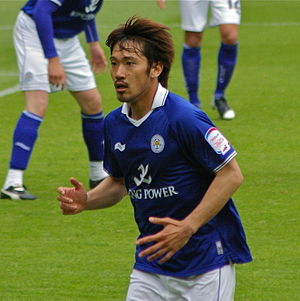
Yuki Abe
Yuki Abe er en japansk professionel fodboldspiller, som spiller for den japanske fodboldklub Urawa Red Diamonds. Han er midtbanespiller, og er også en del af det japanske fodboldlandshold. Abe har spillet for flere forskellige klubber i sin karriere, blandt andet JEF United Ichihara Chiba og Leicester City